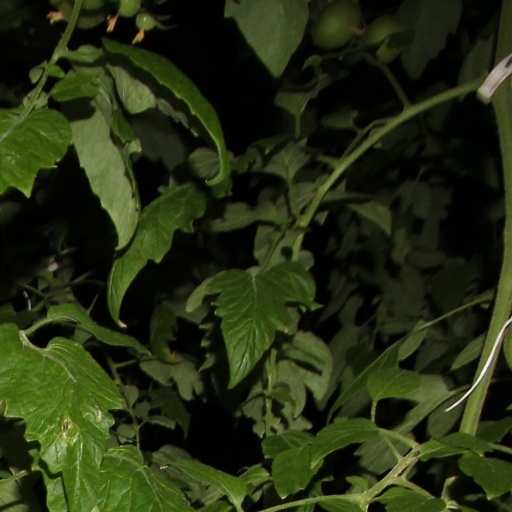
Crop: tomato